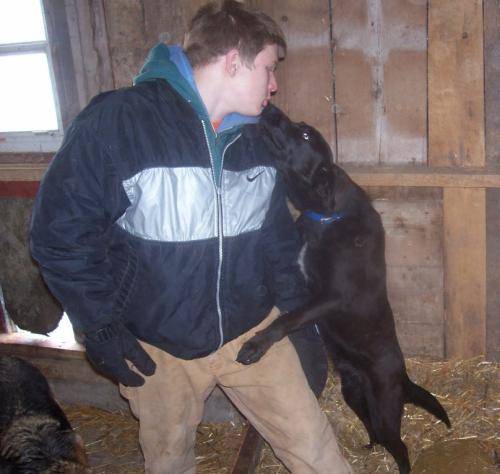
Label: dog